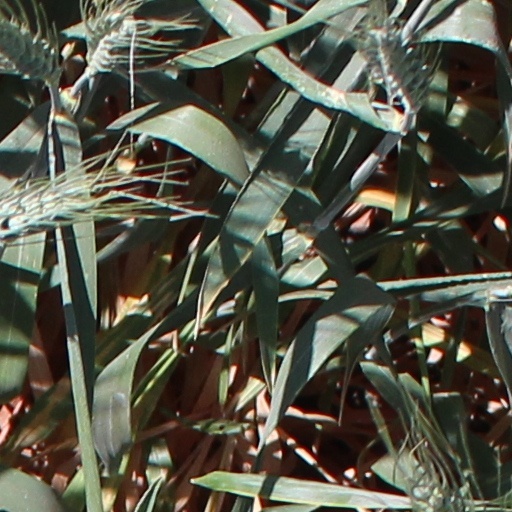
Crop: wheat